Filip Daems

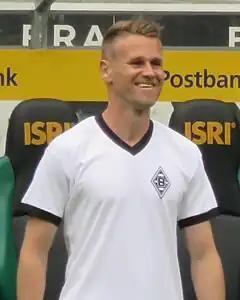
Daems with Borussia Mönchengladbach in 2015

Filip Daems (born 31 October 1978) is a Belgian former professional footballer who played as a defender.